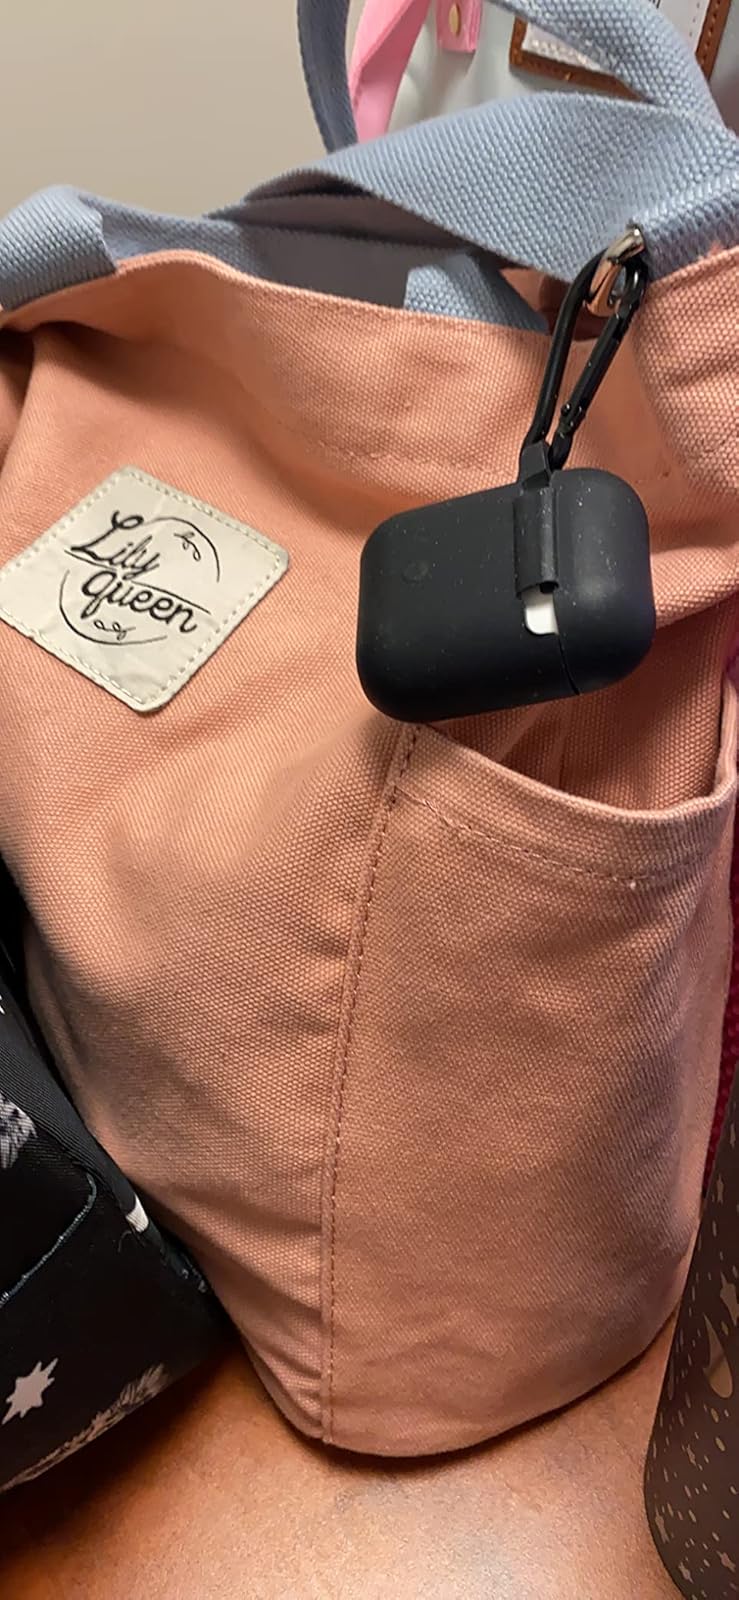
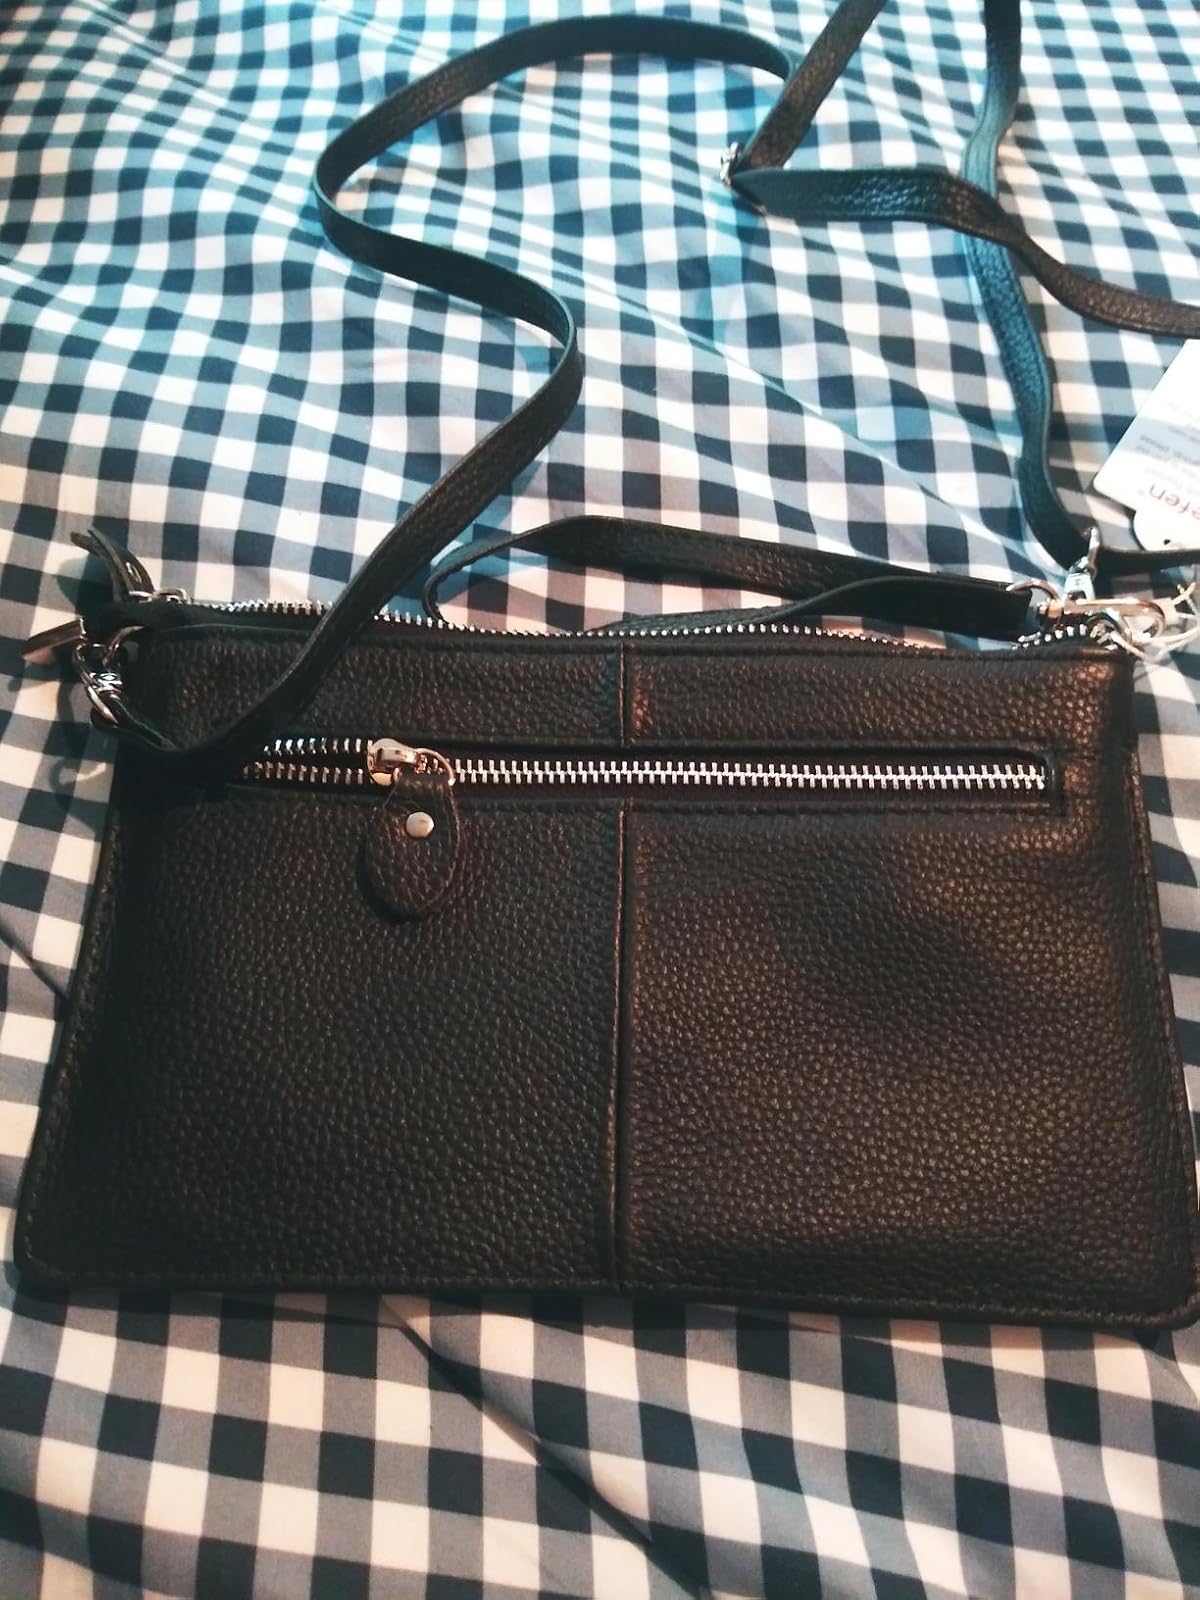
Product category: accessories_handbag
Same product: no